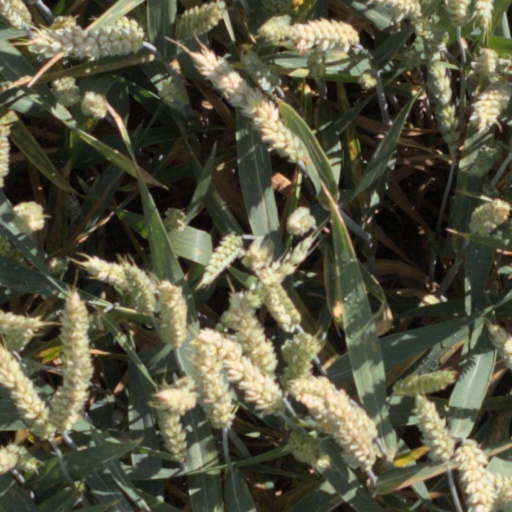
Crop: wheat